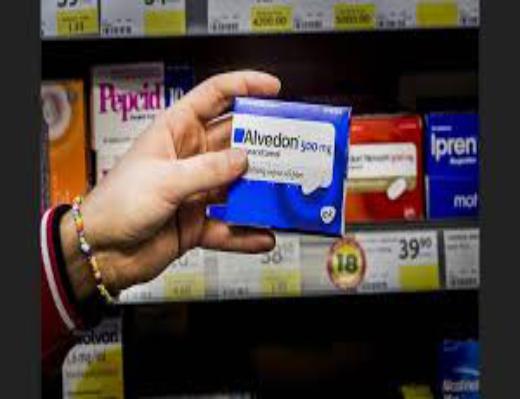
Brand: alvedon
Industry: Medical